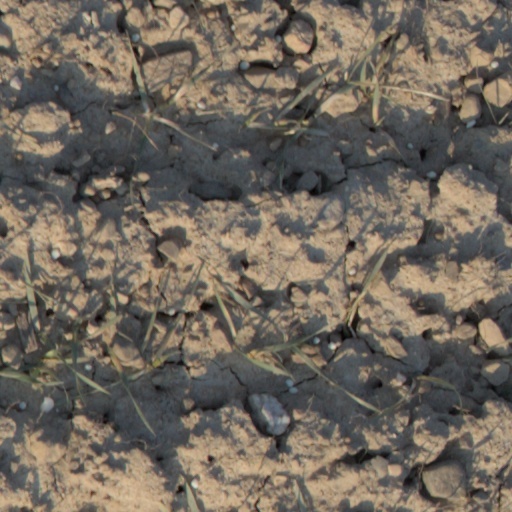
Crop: wheat